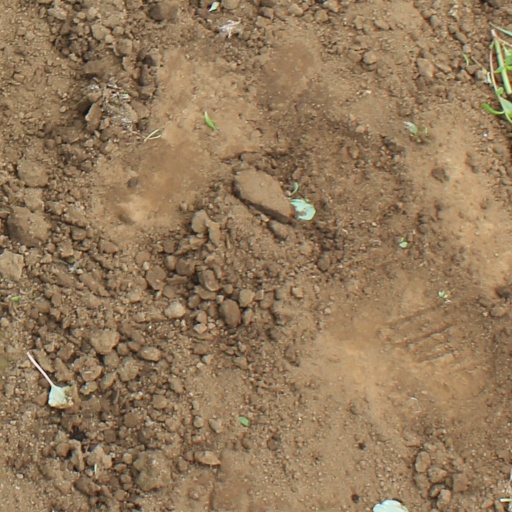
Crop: soybean